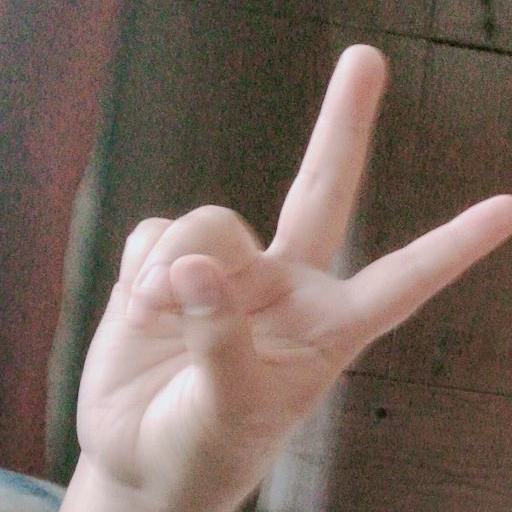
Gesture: peace